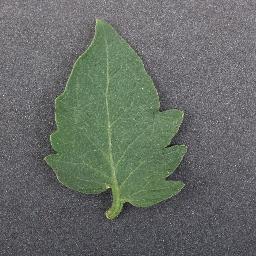
Label: Tomato___healthy